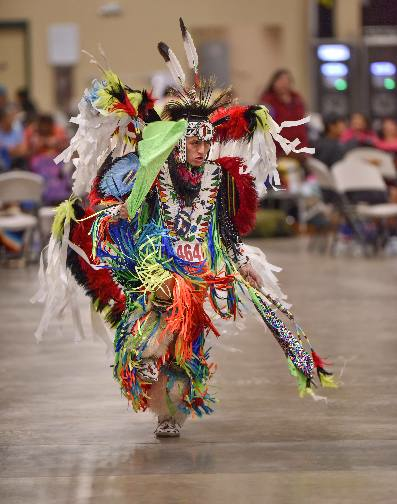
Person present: Yes